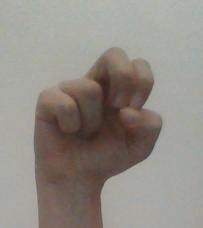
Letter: gaaf